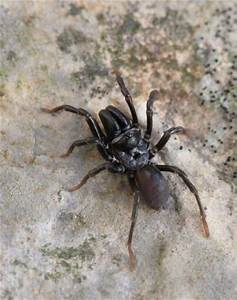
Label: ragno